Loxura atymnus

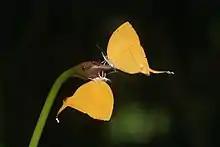
"Loxura atymnus" is famous for consuming nectar secreted from the extrafloral nectaries stimulated by the ants. Here they are on a bud along with some .

"Loxura atymnus" uses "Smilax zeylanica" (Order: Smilacaceae) and "Dioscorea pentaphylla" (Order: Dioscoreaceae) as host plant. "Smilax zeylanica" is preferred for Oviposition and eggs are laid singly at the base of young shoots. Before hatching parts of the egg shell are consumed. Just after their emergence from the egg shells the hatchlings (1.23 ± 0.11 mm) consumed the remaining part of the egg shell, then they start feeding leaves. The first three instars take 2–3 days. The fourth instar stops feeding after four days and attaches itself with a silk girdle and builds the pupal case. 15 to 16 days after hatching from eggs the pupation takes place. The adult butterflies emerged from the pupae after 7.7 (±0.27) days. The total life cycles were completed in 23–26 days in laboratory conditions and may be change with temperature changes. This short duration of life cycle enables the butterfly species to complete several life cycles within a year.